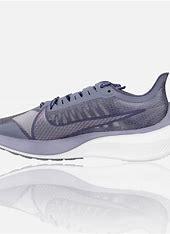
Brand: Nike
Model: Zoom Gravity